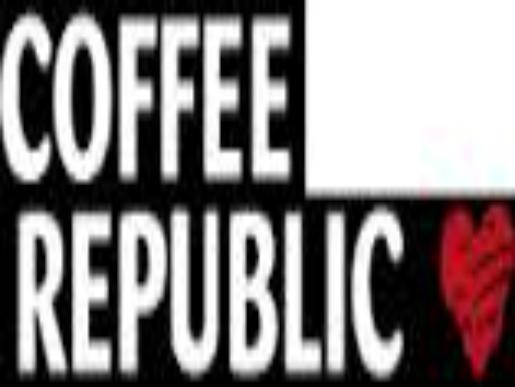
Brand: Coffee Republic
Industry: Food